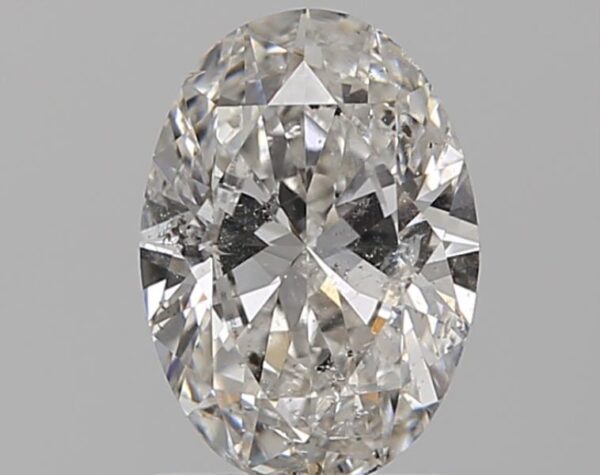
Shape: oval
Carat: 1
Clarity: SI2
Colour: G
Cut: VG
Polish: VG
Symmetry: VG
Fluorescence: N
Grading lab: IGI
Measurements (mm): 7.94 x 5.68 x 3.37